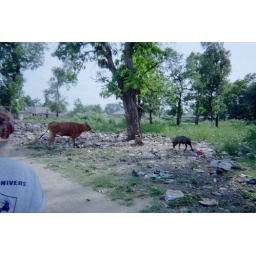
Garbage by the street, with cows and pigs in it.